Assumption Abbey (North Dakota)

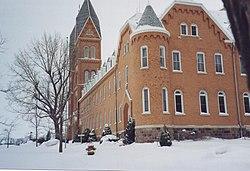
Assumption Abbey Richardton ND as seen from the east.

Assumption Abbey, located in Richardton, North Dakota, is a Benedictine abbey of the American-Cassinese Congregation (different from the Subiaco Cassinese Congregation), founded in 1893 by a monk from the Einsiedeln Abbey in Switzerland.